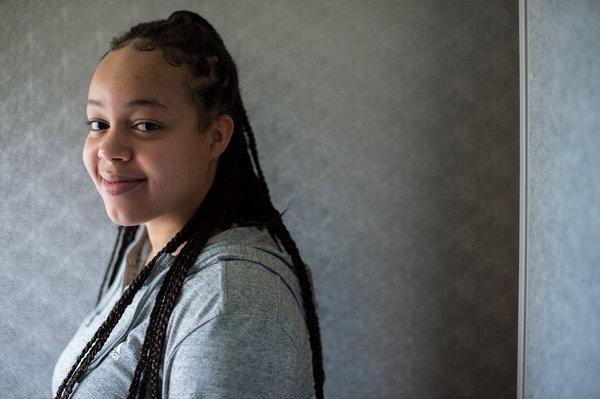
Gender: women